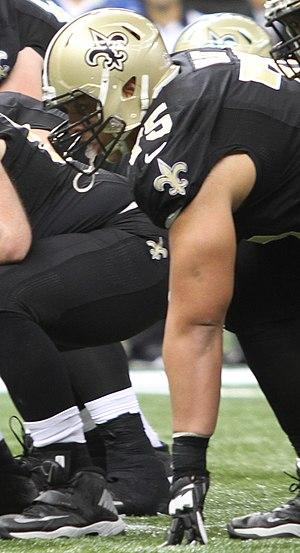
Andrus Jamerson Peat, né le 4 novembre 1993 à Chandler, est un joueur américain de football américain. Il joue Offensive guard en National Football League.